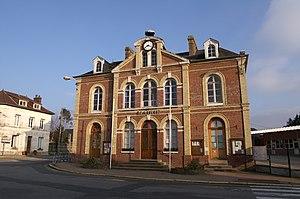
Mairie de Bourneville.
Bourneville-Sainte-Croix est une commune nouvelle française, constituée le 1ᵉʳ janvier 2016, située dans le département de l'Eure en région Normandie.
Bourneville est une ancienne commune française, située dans le département de l'Eure en région Normandie, devenue le 1ᵉʳ janvier 2016 une commune déléguée au sein de la commune nouvelle de Bourneville-Sainte-Croix.